Butrint

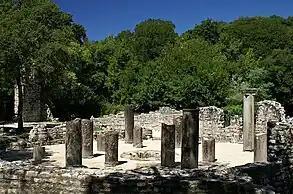
Remains of the baptistery

In the next century, it became a part of a province of Macedonia. In 44 BC, Caesar designated "Buthrotum" as a colony to reward soldiers who had fought for him against Pompey. Local landholder Titus Pomponius Atticus objected to his correspondent Cicero who lobbied against the plan in the Senate. As a result, only small numbers of colonists were settled.